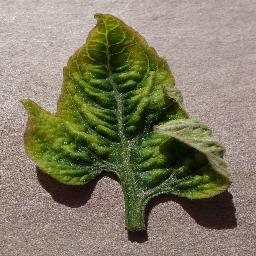
Label: Tomato___Tomato_Yellow_Leaf_Curl_Virus